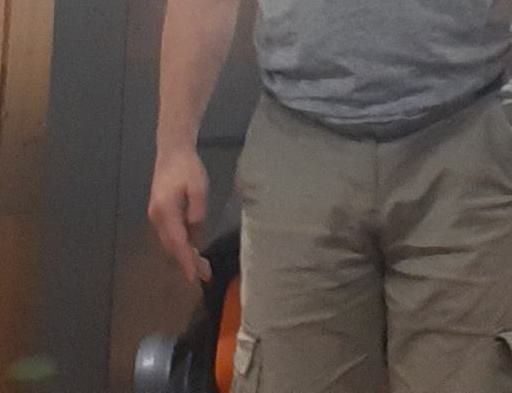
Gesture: no_gesture